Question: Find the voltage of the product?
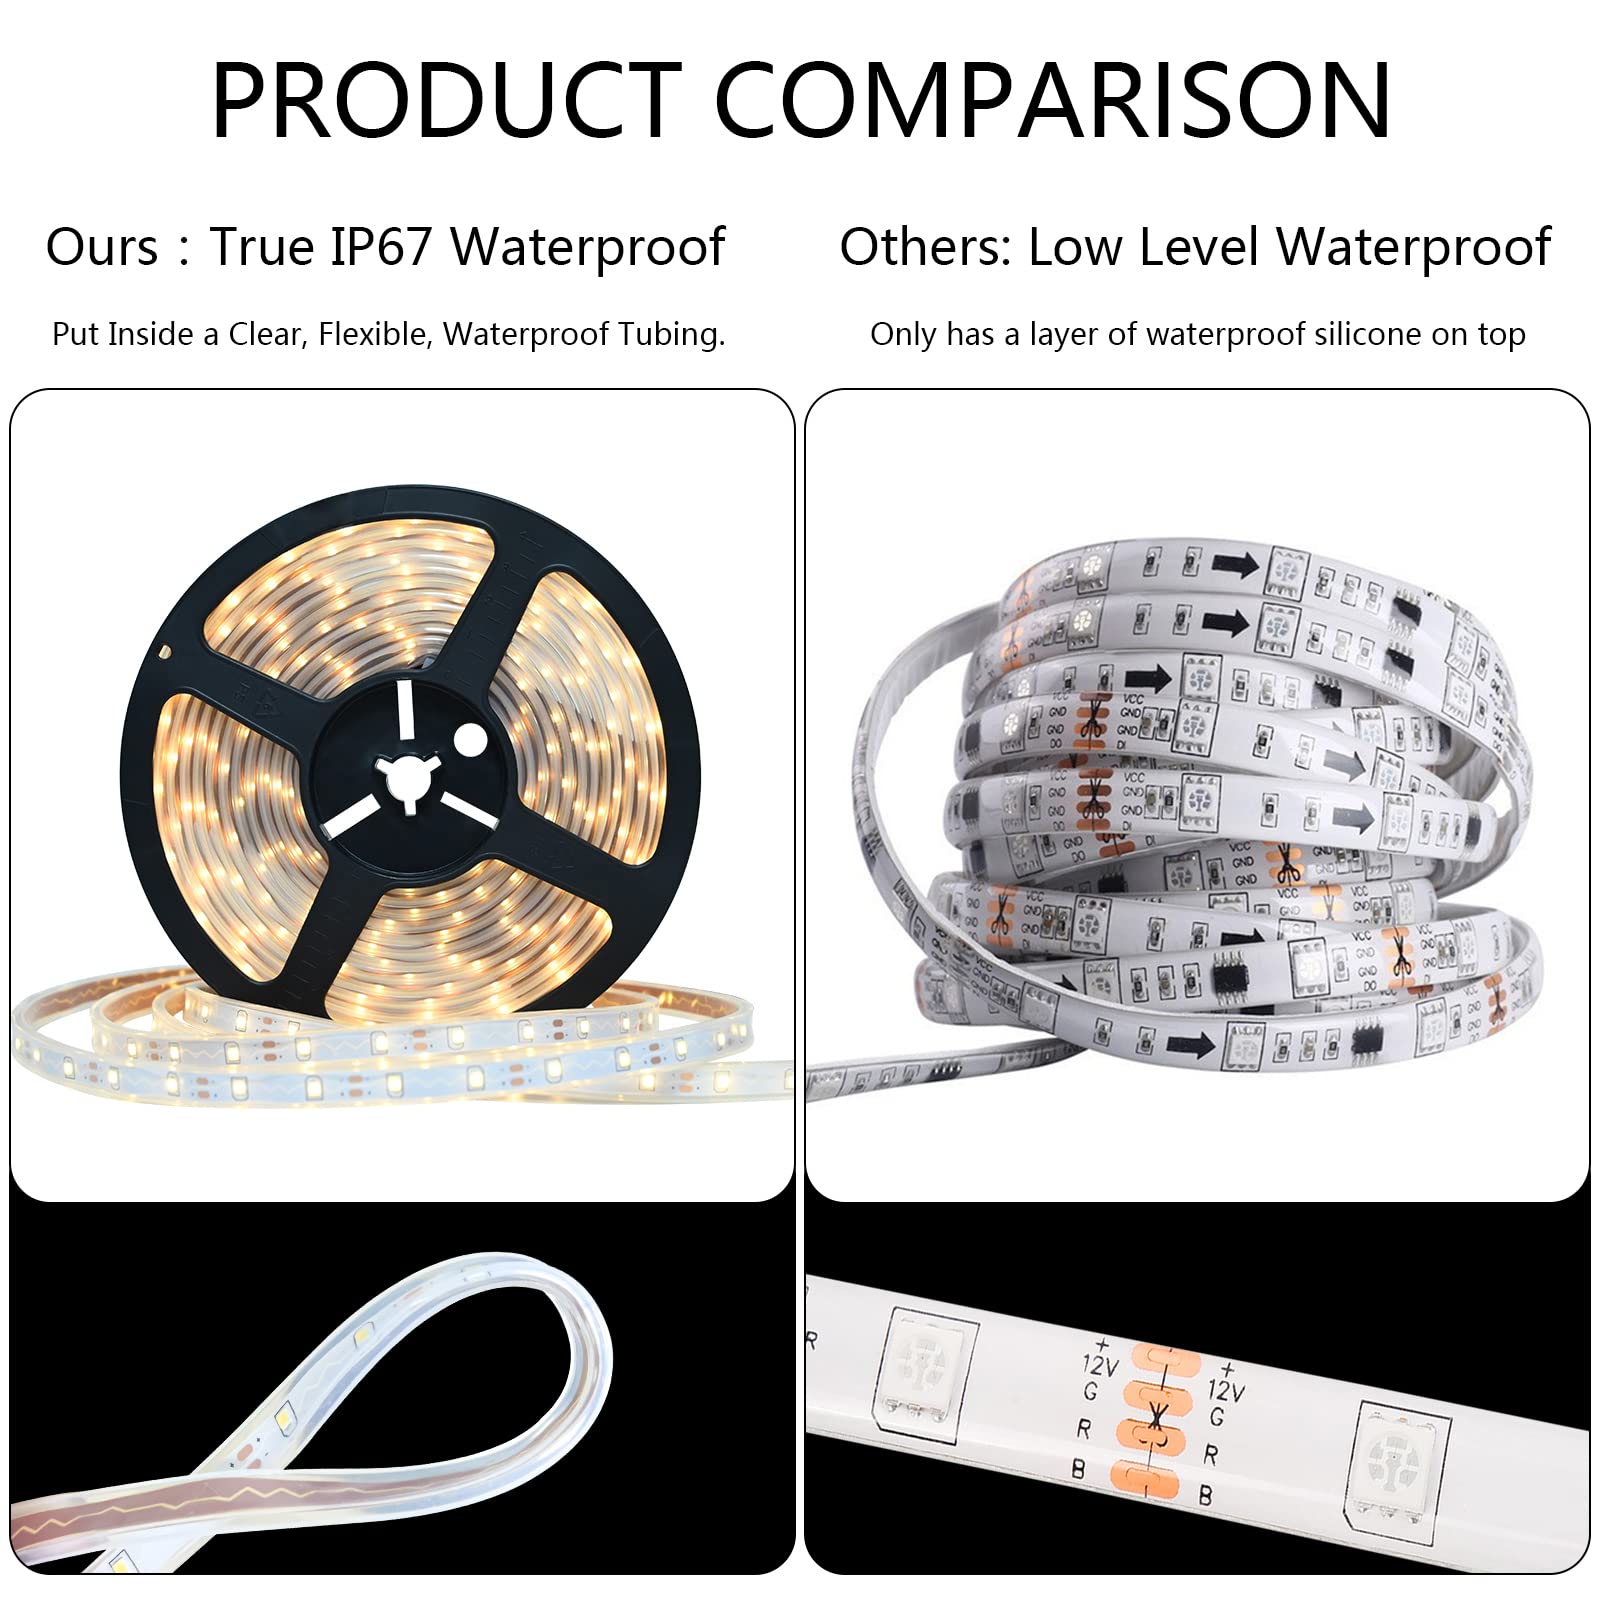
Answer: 12.0 volt